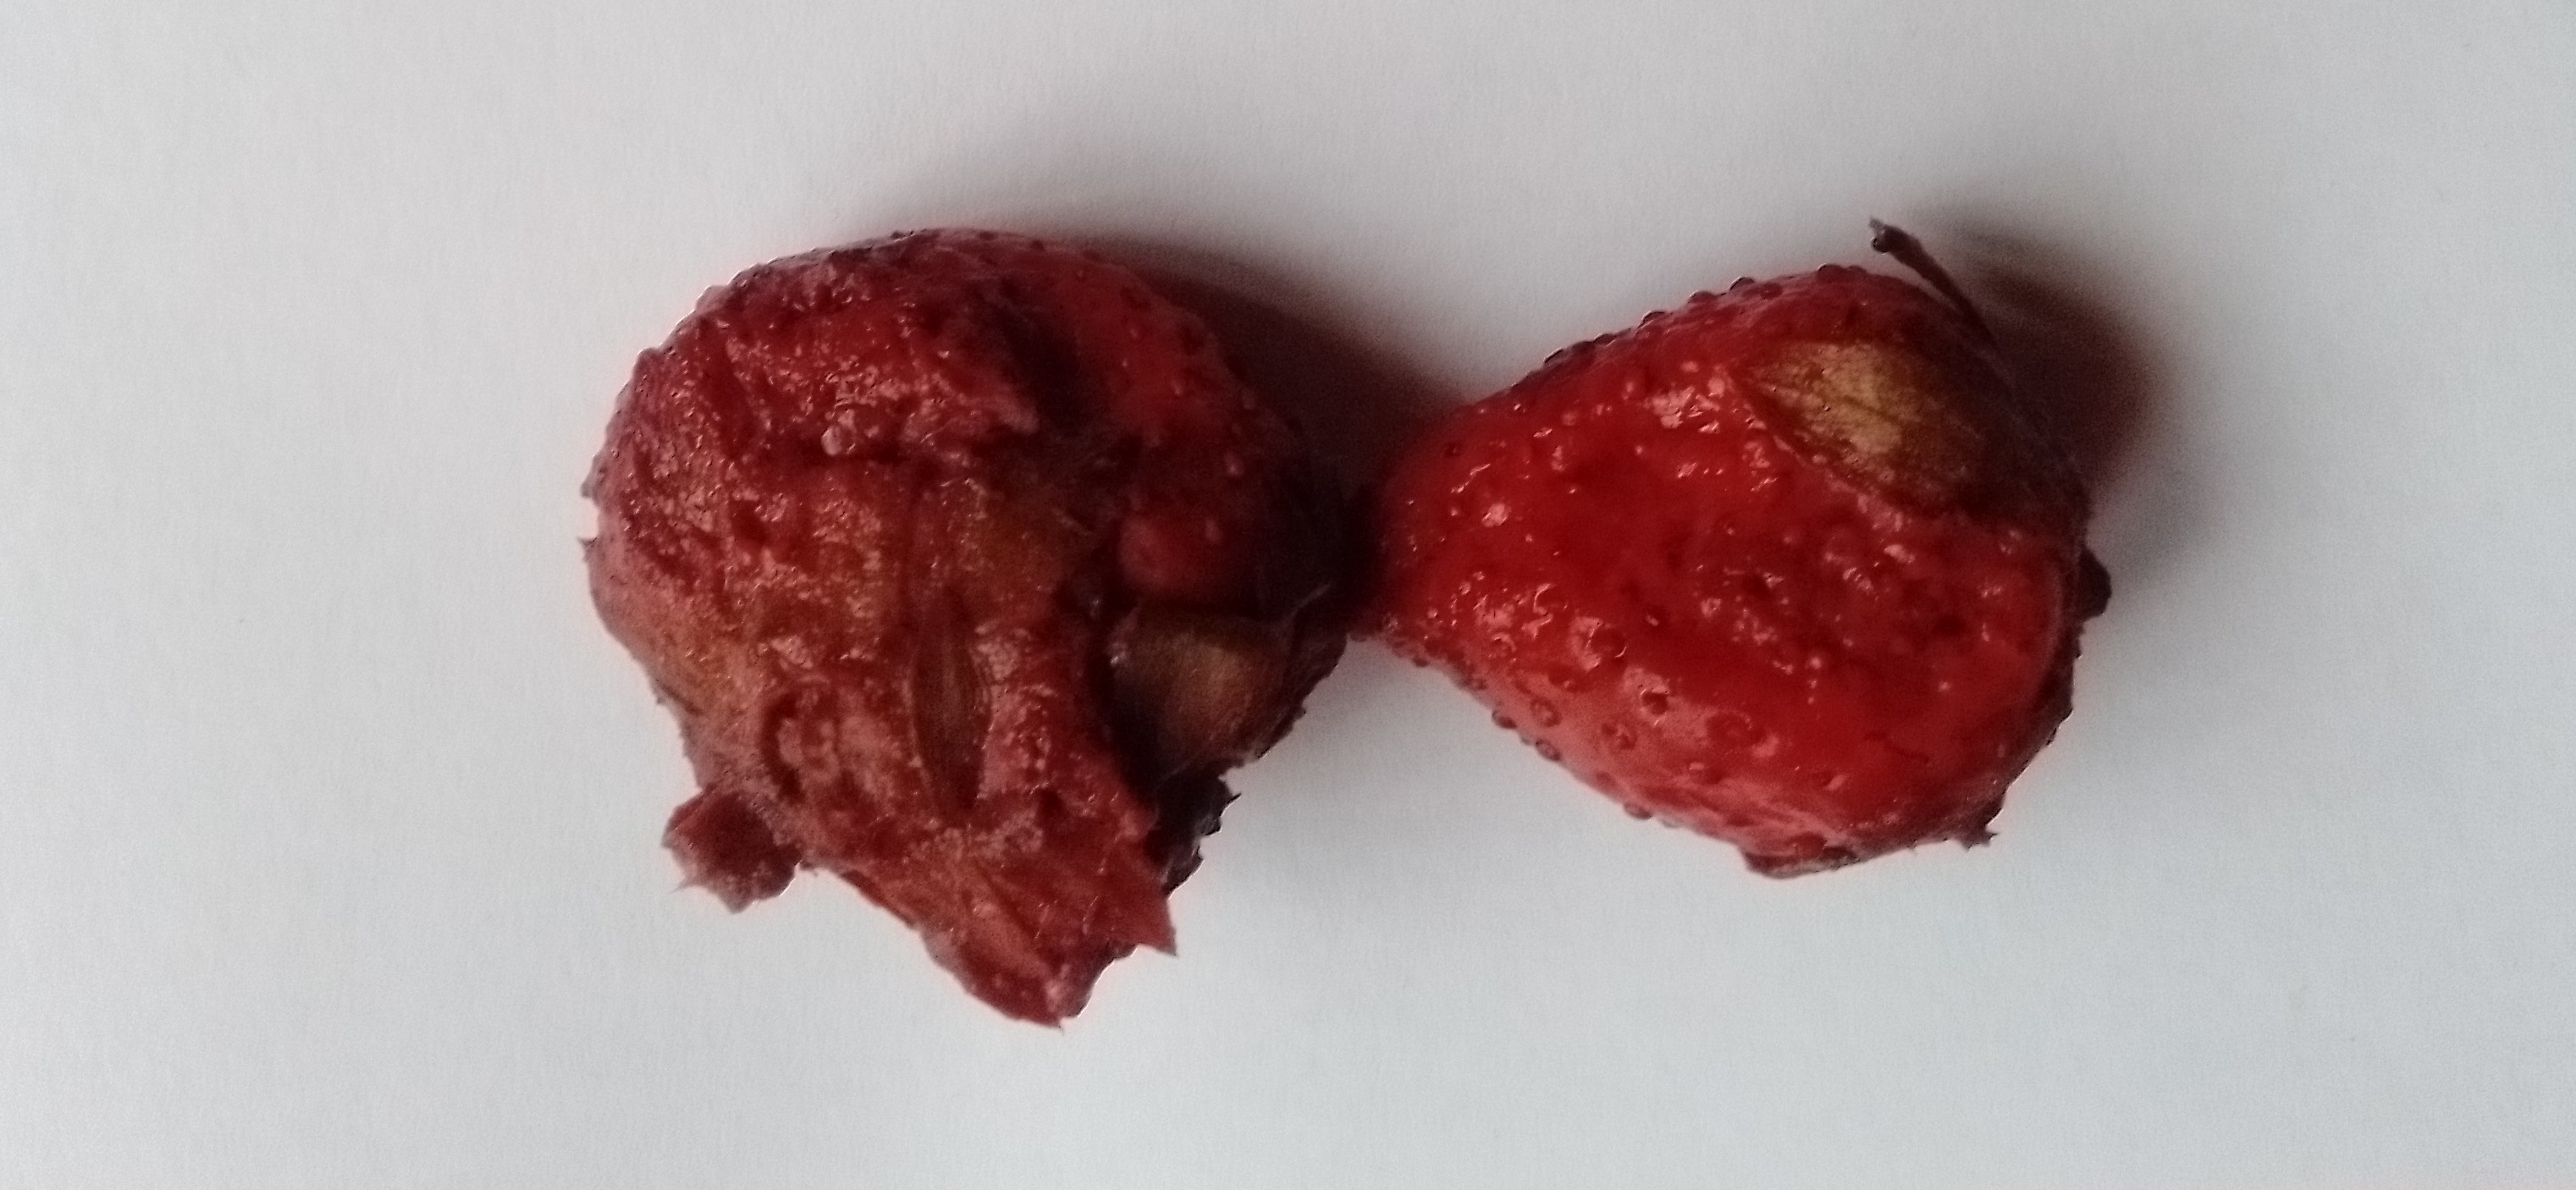
Fruit: strawberry
Condition: rotten